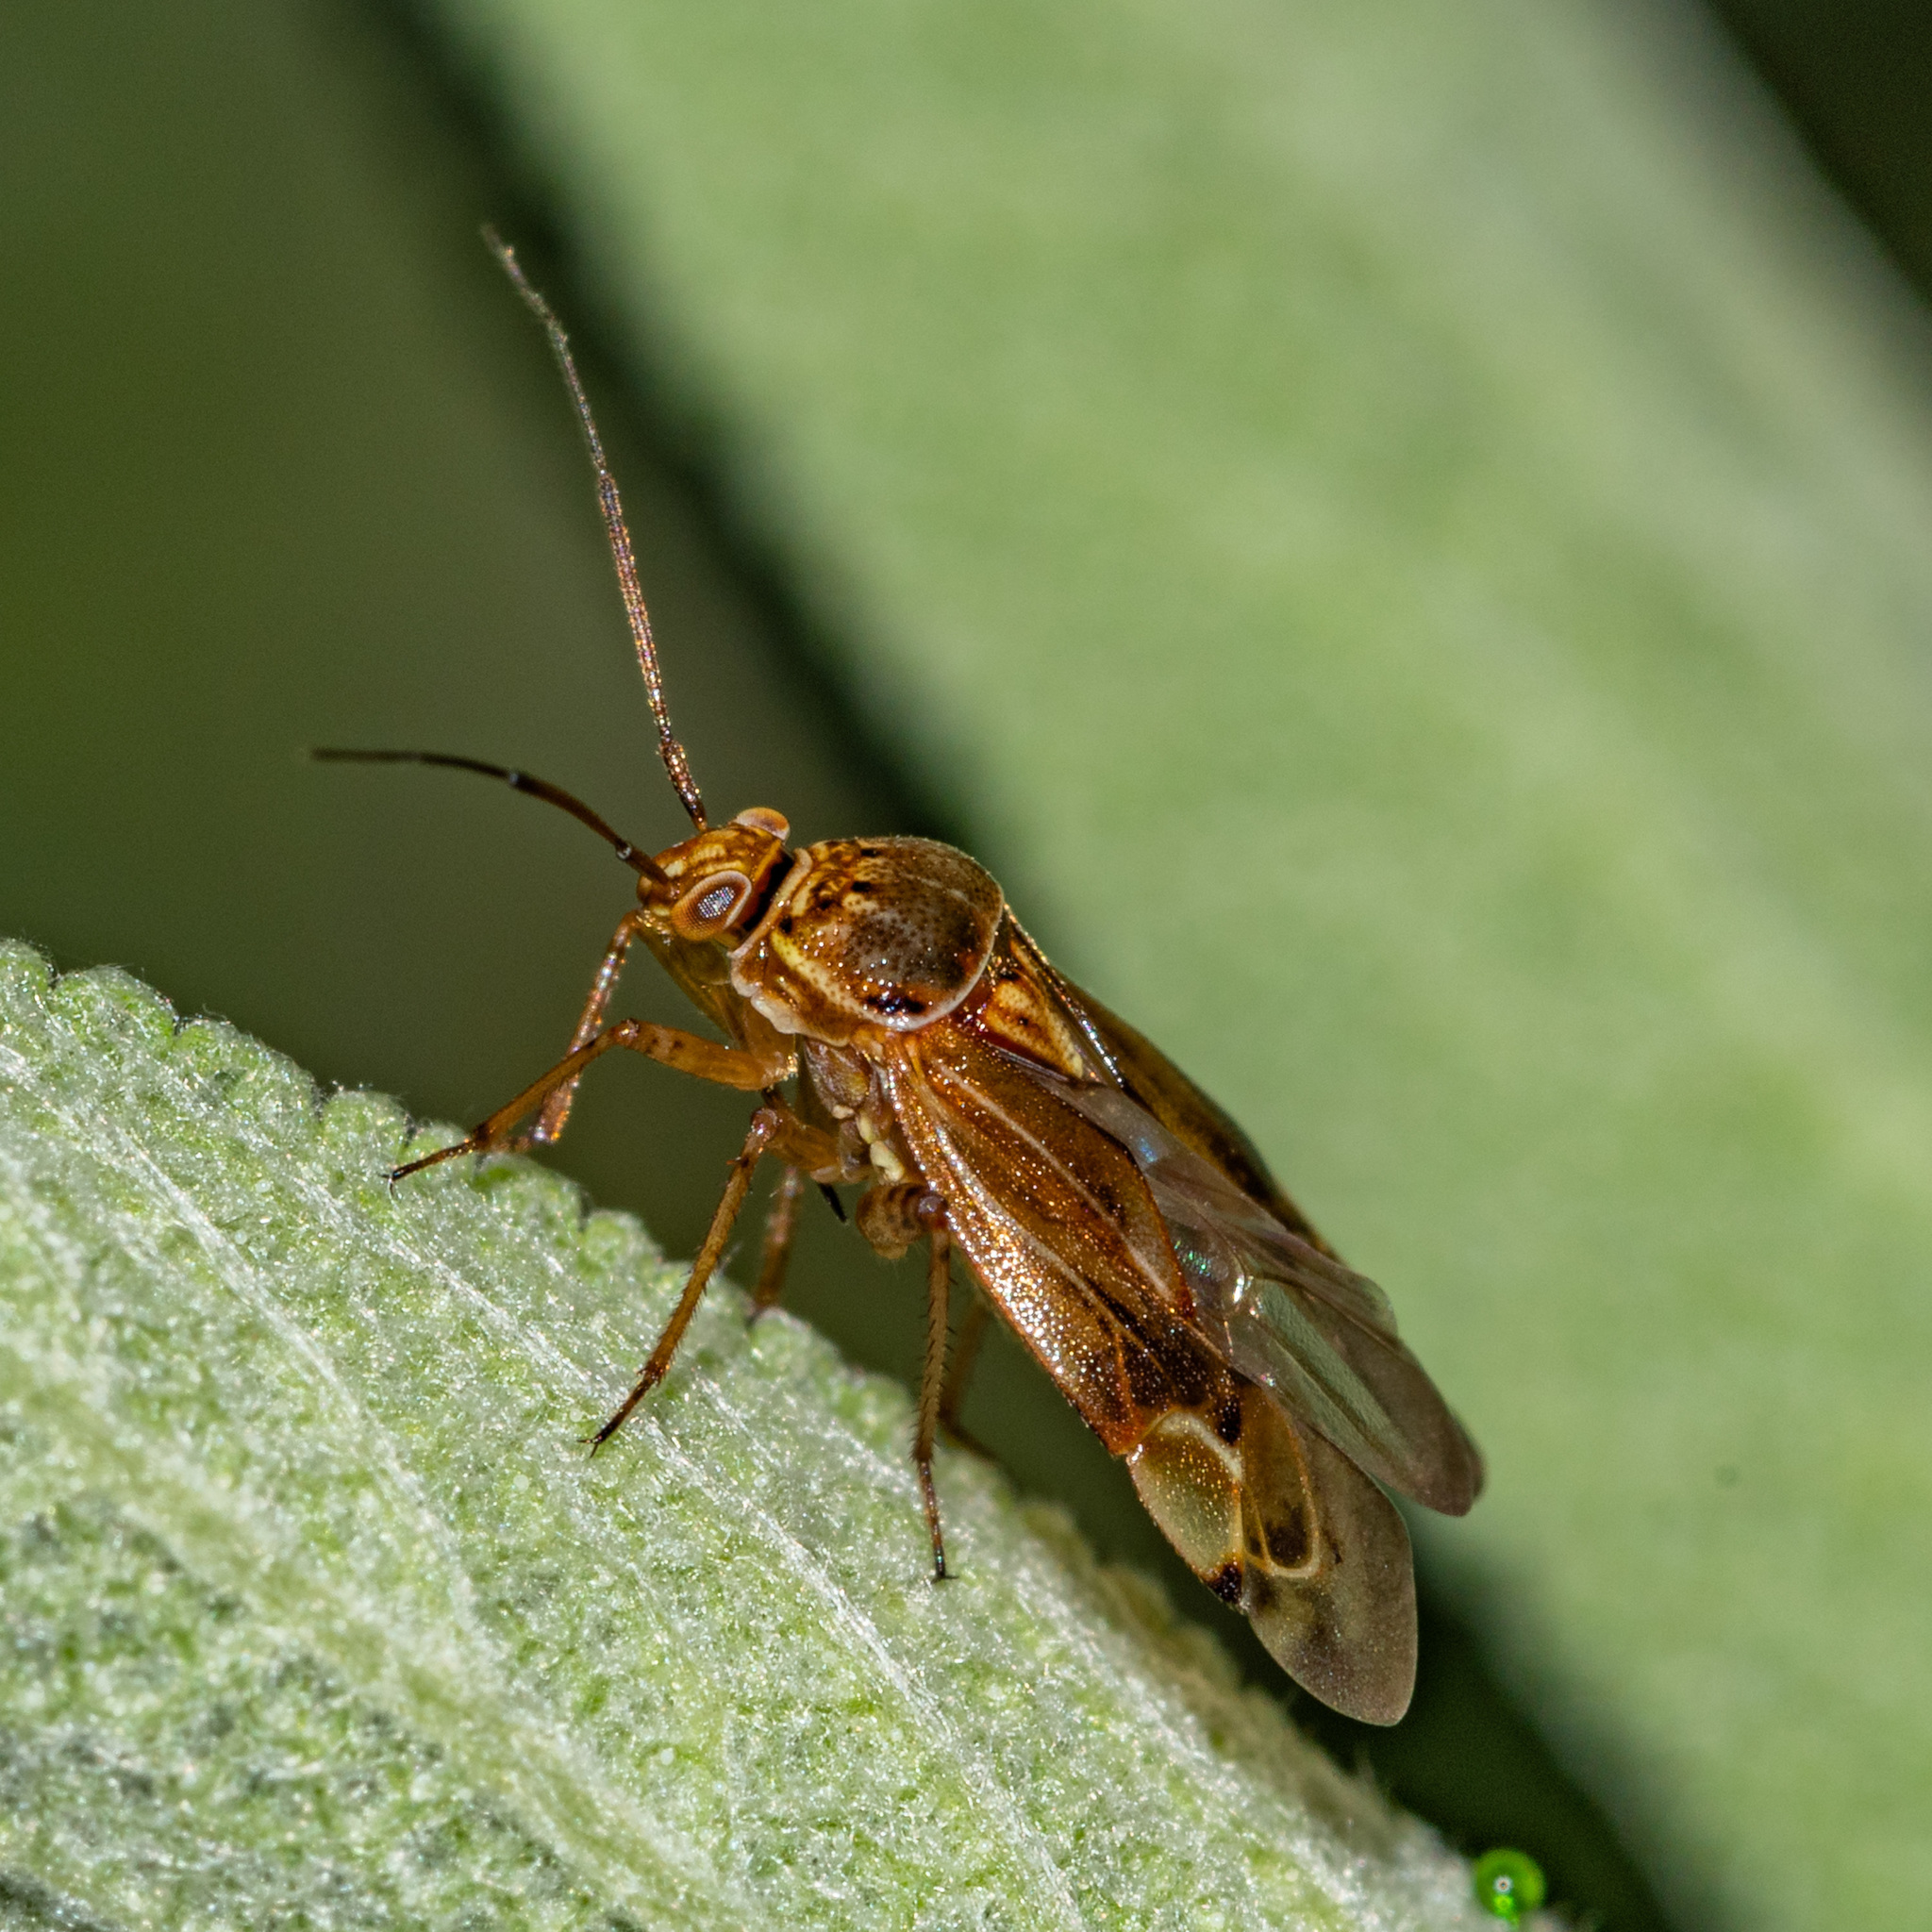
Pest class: lygus_bug